Supraśl Orthodox Monastery

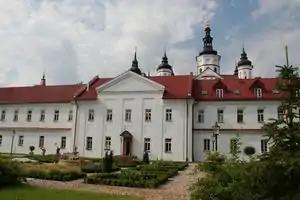
Another view of the Monastery complex

The Supraśl Orthodox Monastery was founded in 1498 by the voivode of Nowogródek and the Marshall of the Great Duchy of Lithuania Aleksander Chodkiewicz and the Archbishop (Archepiscope) of Smolensk and Archimandrite of Slutsk Joseph Soltan. Jeremias II Tranos, the Patriarch of Constantinople issued a special Tomos sanctioning its foundation. 1501 saw the building of the first wooden church of St. John the Evangelist. In this period, Anthony of Supraśl lived in the monastery before his martyrdom. In 1516, the Church of the Annunciation was consecrated, later the monastery was further expanded with the addition of another church dedicated to the Resurrection of Our Lord, which housed the monastery catacombs. With the passing of the years, the Supraśl Lavra became an important site of Orthodox culture as a result of its large library and lively contacts with other important Orthodox sites such as the Kiev Lavra and Mount Athos.